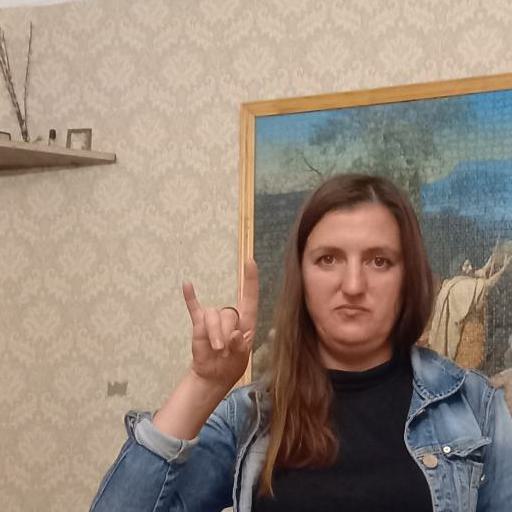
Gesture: rock